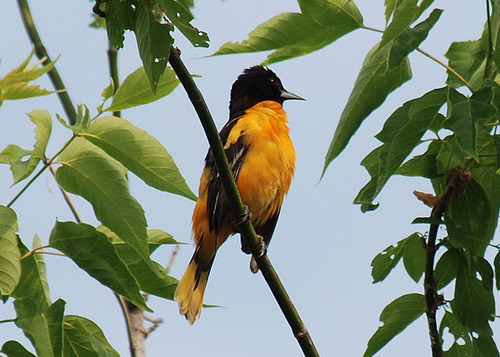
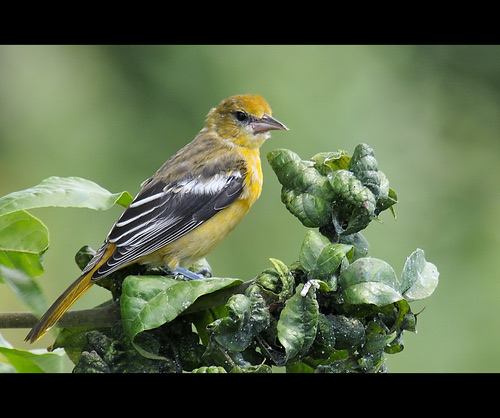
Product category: misc
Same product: yes